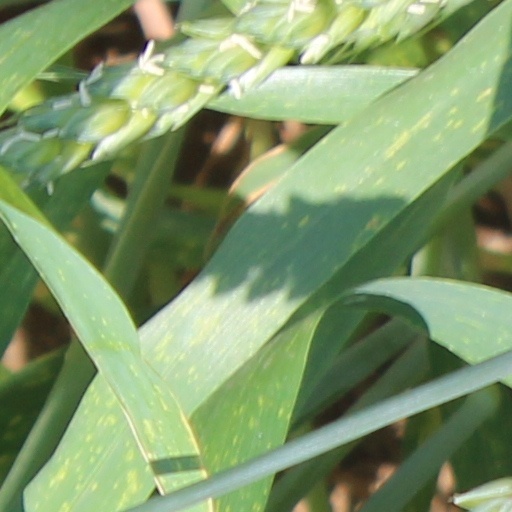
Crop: wheat